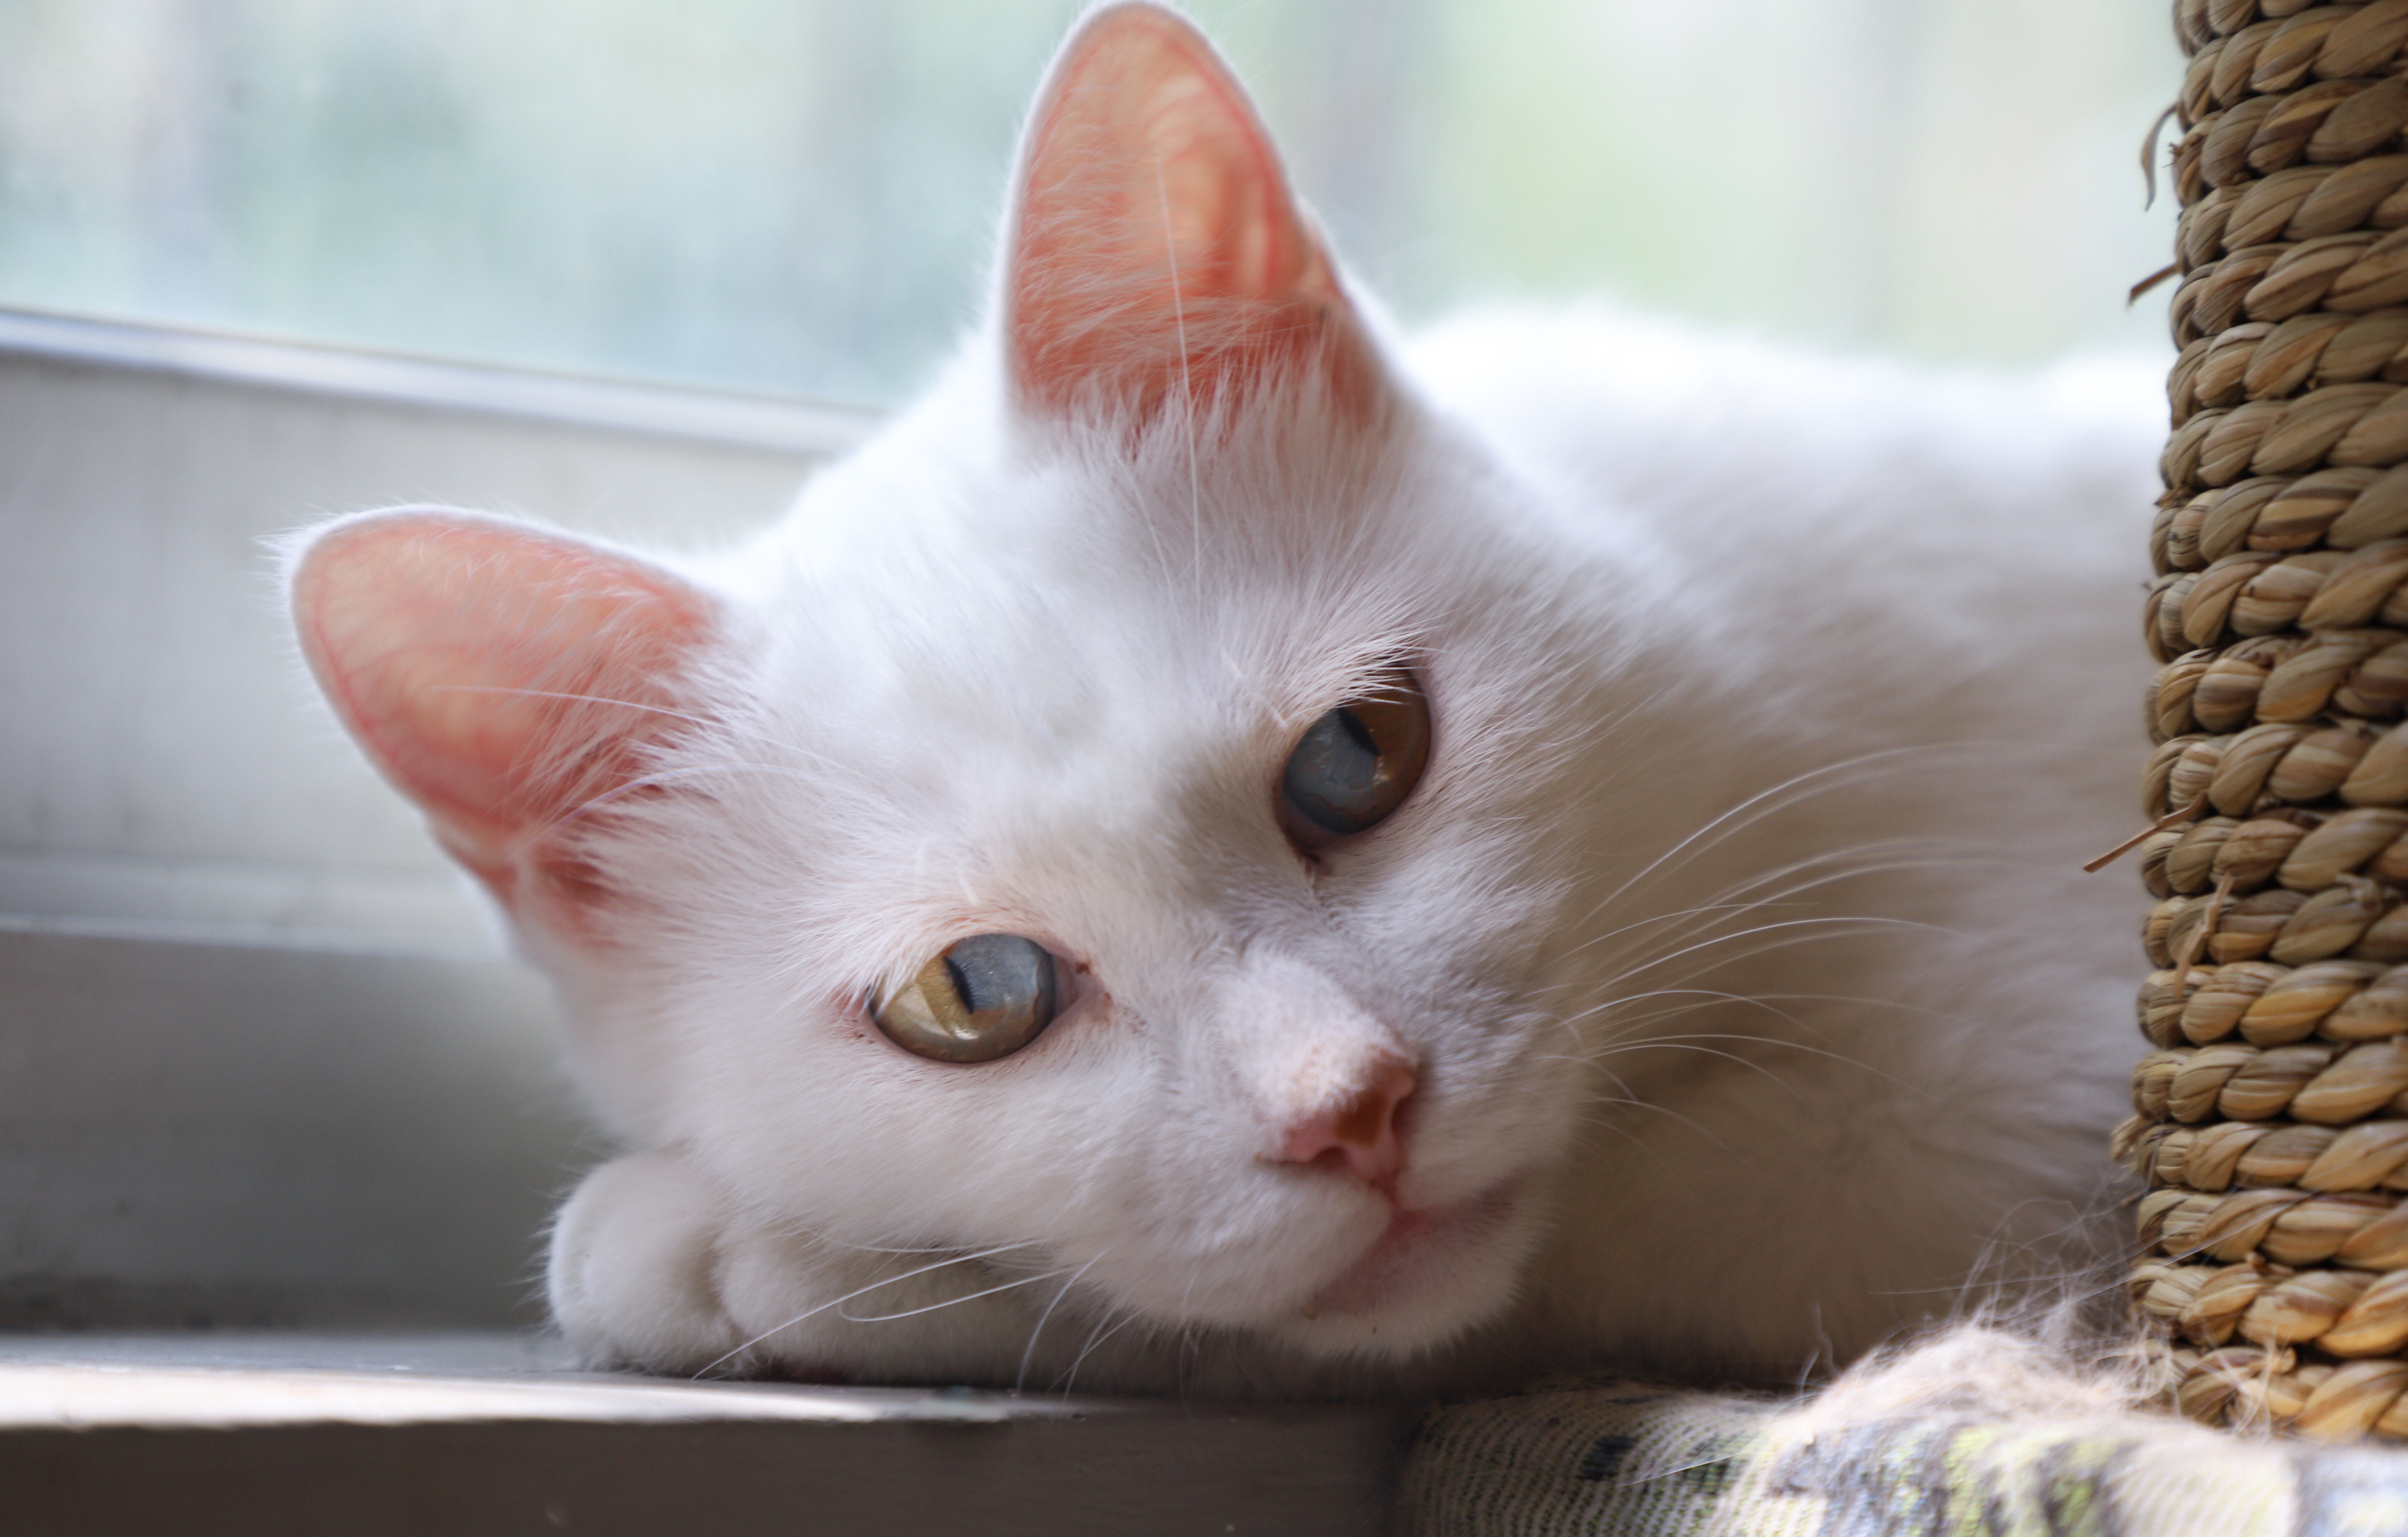
cat, mammal, vertebrate, small to medium sized cats, whiskers, felidae, aegean cat, carnivore, domestic short haired cat, burmilla, khao manee, turkish angora, turkish van, asian, eye, kitten, snout, european shorthair, polydactyl cat, Arabian mau, american wirehair, colorpoint shorthair, Ojos azules, fawn, british semi longhair, australian mist